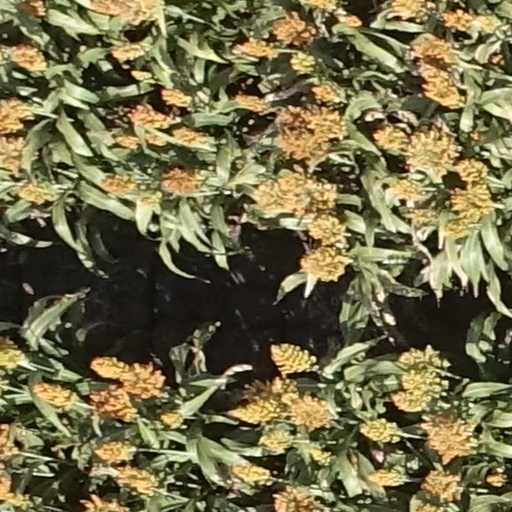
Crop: sorghum